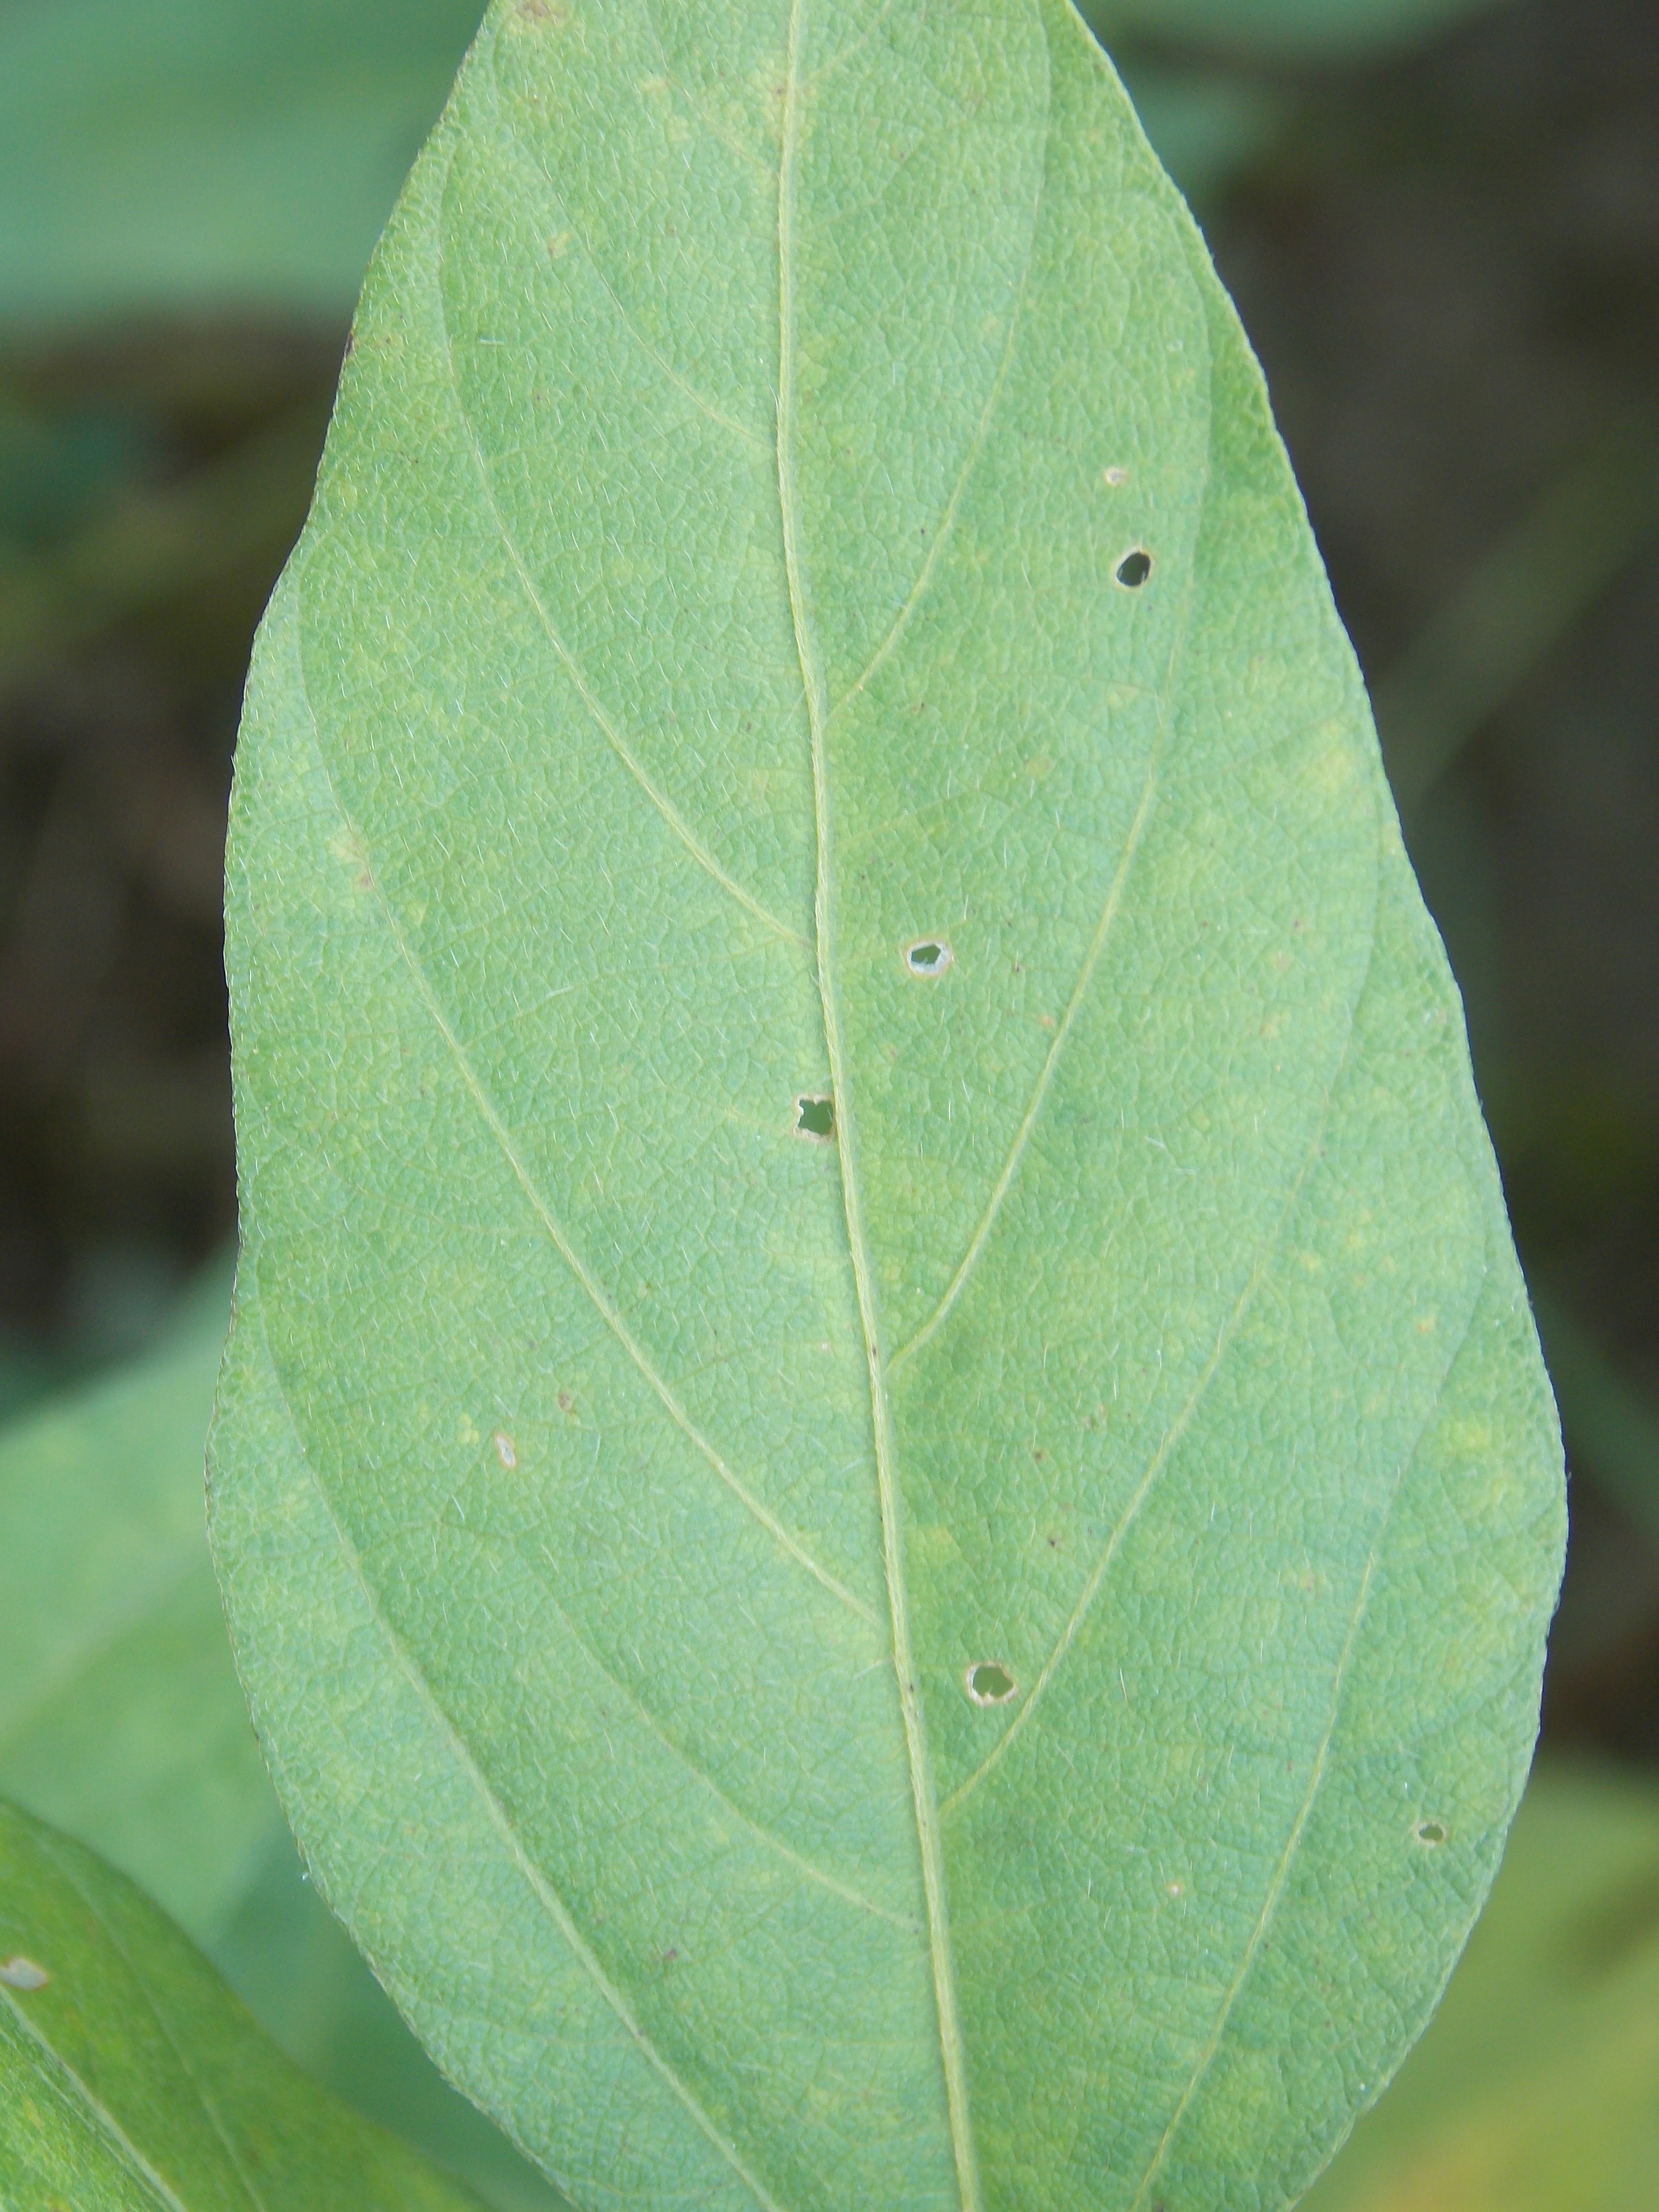
Label: Healthy